Borough Hall of the Borough of Waynesboro

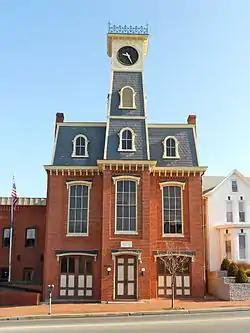
Borough Hall of the Borough of Waynesboro, February 2012

Borough Hall of the Borough of Waynesboro is a historic borough hall in Waynesboro in Franklin County, Pennsylvania. It was built in 1881 by the town council as a public theater and fire station and named the Academy of Music. The first lecture at the theater, "The Rise and Fall of the Moustache", was given by Robert Burdette, one of over 3,000 times he gave the lecture throughout the country. The theater hosted the first motion picture shown in Waynesboro in 1906.